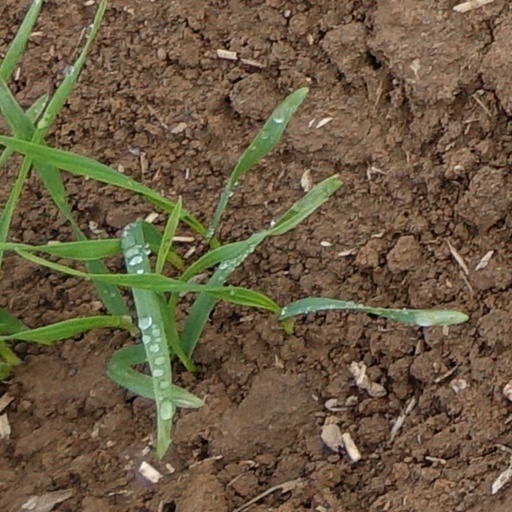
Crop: wheat